Vistry Group

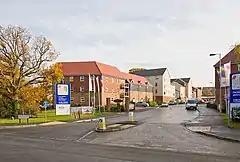
A Bovis Homes development near Southampton

Bovis Homes’ origins lay in the early post-war housing operations of Bovis Holdings (see also Bovis Construction). Bovis had been acquiring housing land in the early 1950s but the level of housebuilding was modest until 1967 when it acquired Frank Sanderson’s Malcolm Sanderson Developments and the much larger RT Warren. Frank Sanderson rapidly expanded Bovis’s housing through acquisition including the quoted Page-Johnson and Varney Holdings; by 1973 Bovis was probably the country’s second or third largest housebuilder, with sales of over 2,600.